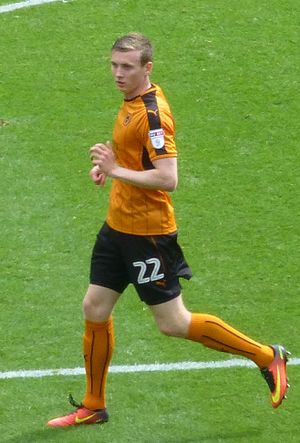
Jón Daði Böðvarsson
Jón Daði Böðvarsson, er en islandsk fodboldspiller. Han spiller for det engelske Championship-hold Reading, som han har været tilknyttet siden 2017.